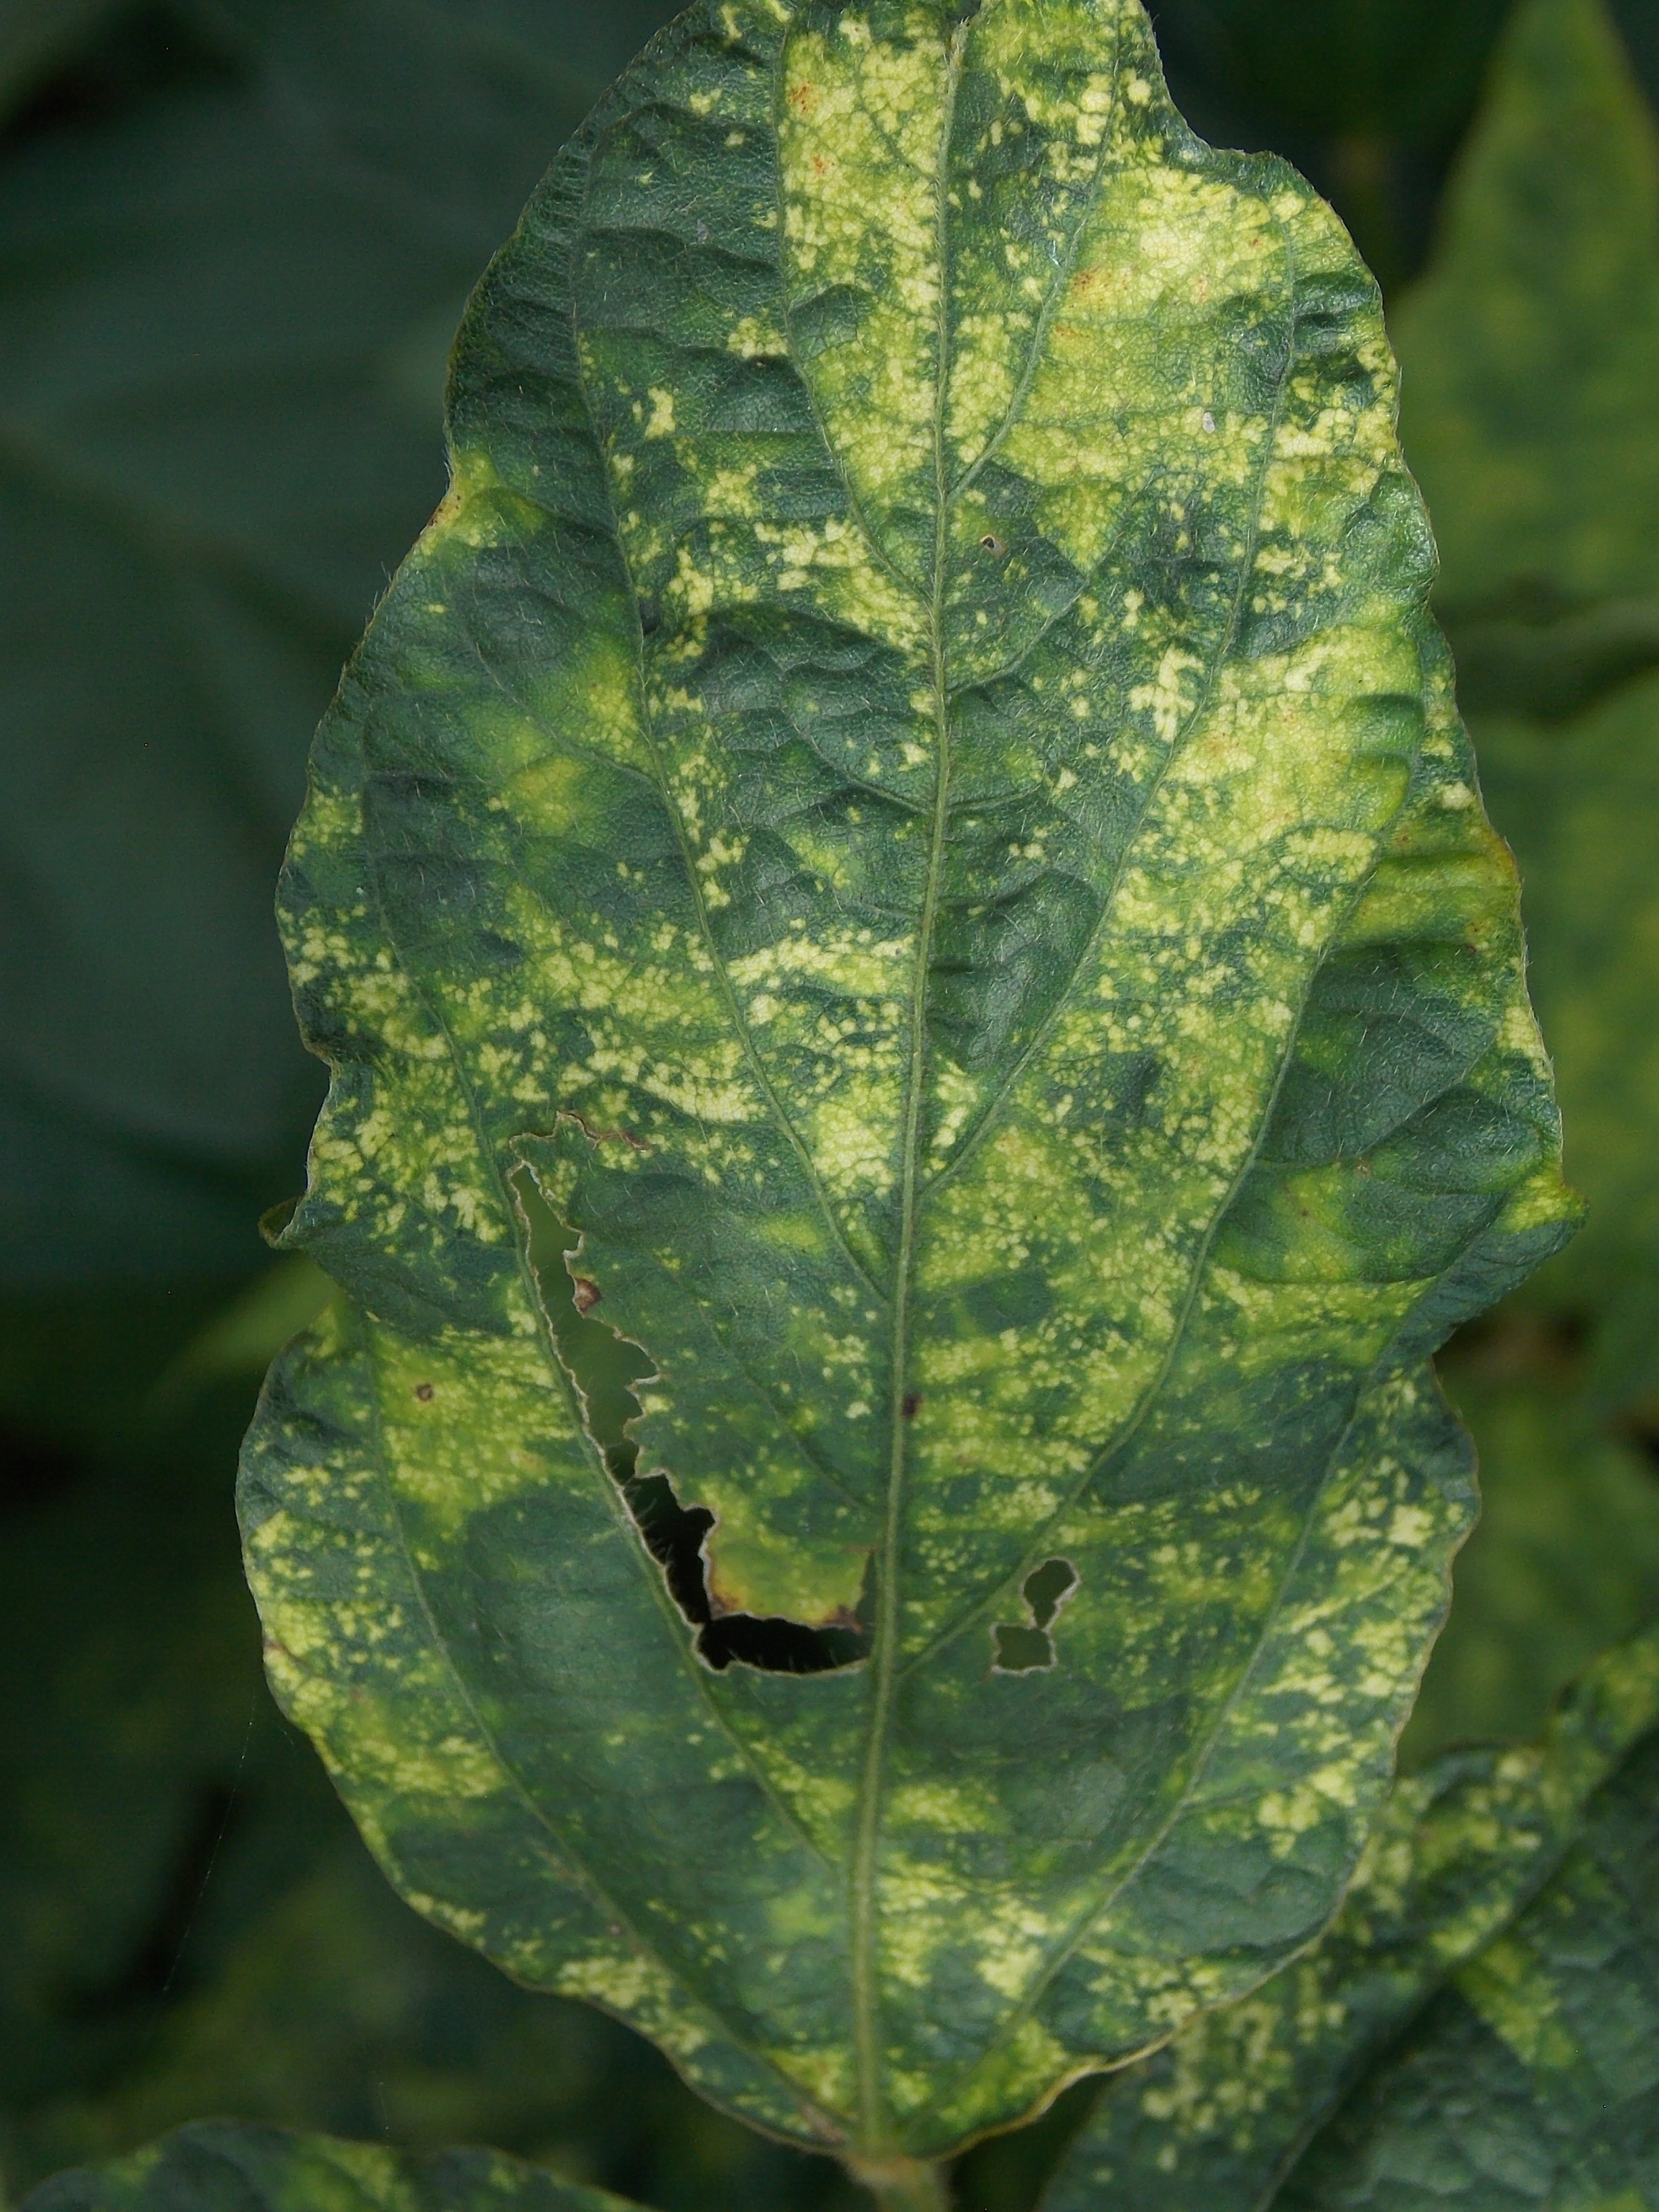
Label: Disease